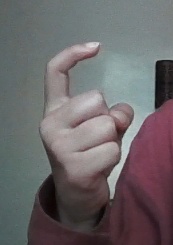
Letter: ra